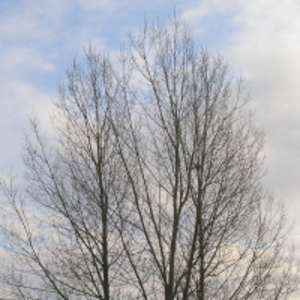
La stéganographie est l'art de la dissimulation : son objet est de faire passer inaperçu un message dans un autre message. Elle se distingue de la cryptographie, « art du secret », qui cherche à rendre un message inintelligible à autre que qui-de-droit. Pour prendre une métaphore, la stéganographie consisterait à enterrer son argent dans son jardin là où la cryptographie consisterait à l'enfermer dans un coffre-fort — cela dit, rien n'empêche de combiner les deux techniques, de même que l'on peut enterrer un coffre dans son jardin.